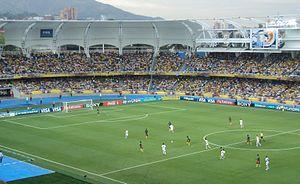
La Colombie, en forme longue la république de Colombie est une république constitutionnelle unitaire comprenant 32 départements. Le pays est situé dans le Nord-Ouest de l'Amérique du Sud ; il est bordé à l'ouest par l'océan Pacifique, au nord-ouest par le Panama, au nord par la mer des Caraïbes, au nord-est par le Venezuela, au sud-est par le Brésil, au sud par le Pérou et au sud-ouest par l'Équateur. La Colombie est le 26ᵉ plus grand pays par sa superficie et le 4ᵉ en Amérique du Sud. Avec plus de 49 millions d'habitants, la Colombie est le 28ᵉ pays le plus peuplé du monde et le 2ᵉ de tous les pays de langue espagnole après le Mexique. La Colombie est une moyenne puissance, la 4ᵉ plus grande économie d'Amérique latine, et la 3ᵉ en Amérique du Sud. La production de café, de fleurs, d'émeraudes, de charbon et de pétrole forme le principal secteur de l'économie colombienne.
Le sport en Colombie fait référence à la pratique du sport en Colombie. Les sports les plus populaires sont notamment le football, le baseball et le cyclisme.
Cali, officiellement Santiago de Cali, est une ville située dans l'ouest de la Colombie. C'est la capitale du département de Valle del Cauca. Avec ses 2 500 000 habitants, Cali se place au troisième rang des villes les plus peuplées de Colombie.
L'Estadio Olimpico Pascual Guerrero est un stade de football basé à Cali, en Colombie. L'enceinte d'une capacité de 45 625 places accueille les matchs de l'America de Cali et du Deportivo Cali.